Sylvester Krnka

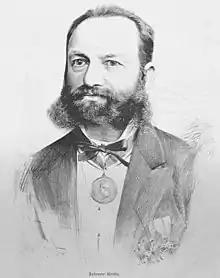
Sylvester Krnka

Sylvester Krnka (in Czech Sylvestr Krnka; 29 December 1825, Velký Bor – 4 January 1903, Michle) was a Czech gunsmith and inventor, best known for his M1867 Russian Krnka.